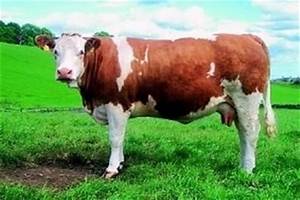
Label: mucca